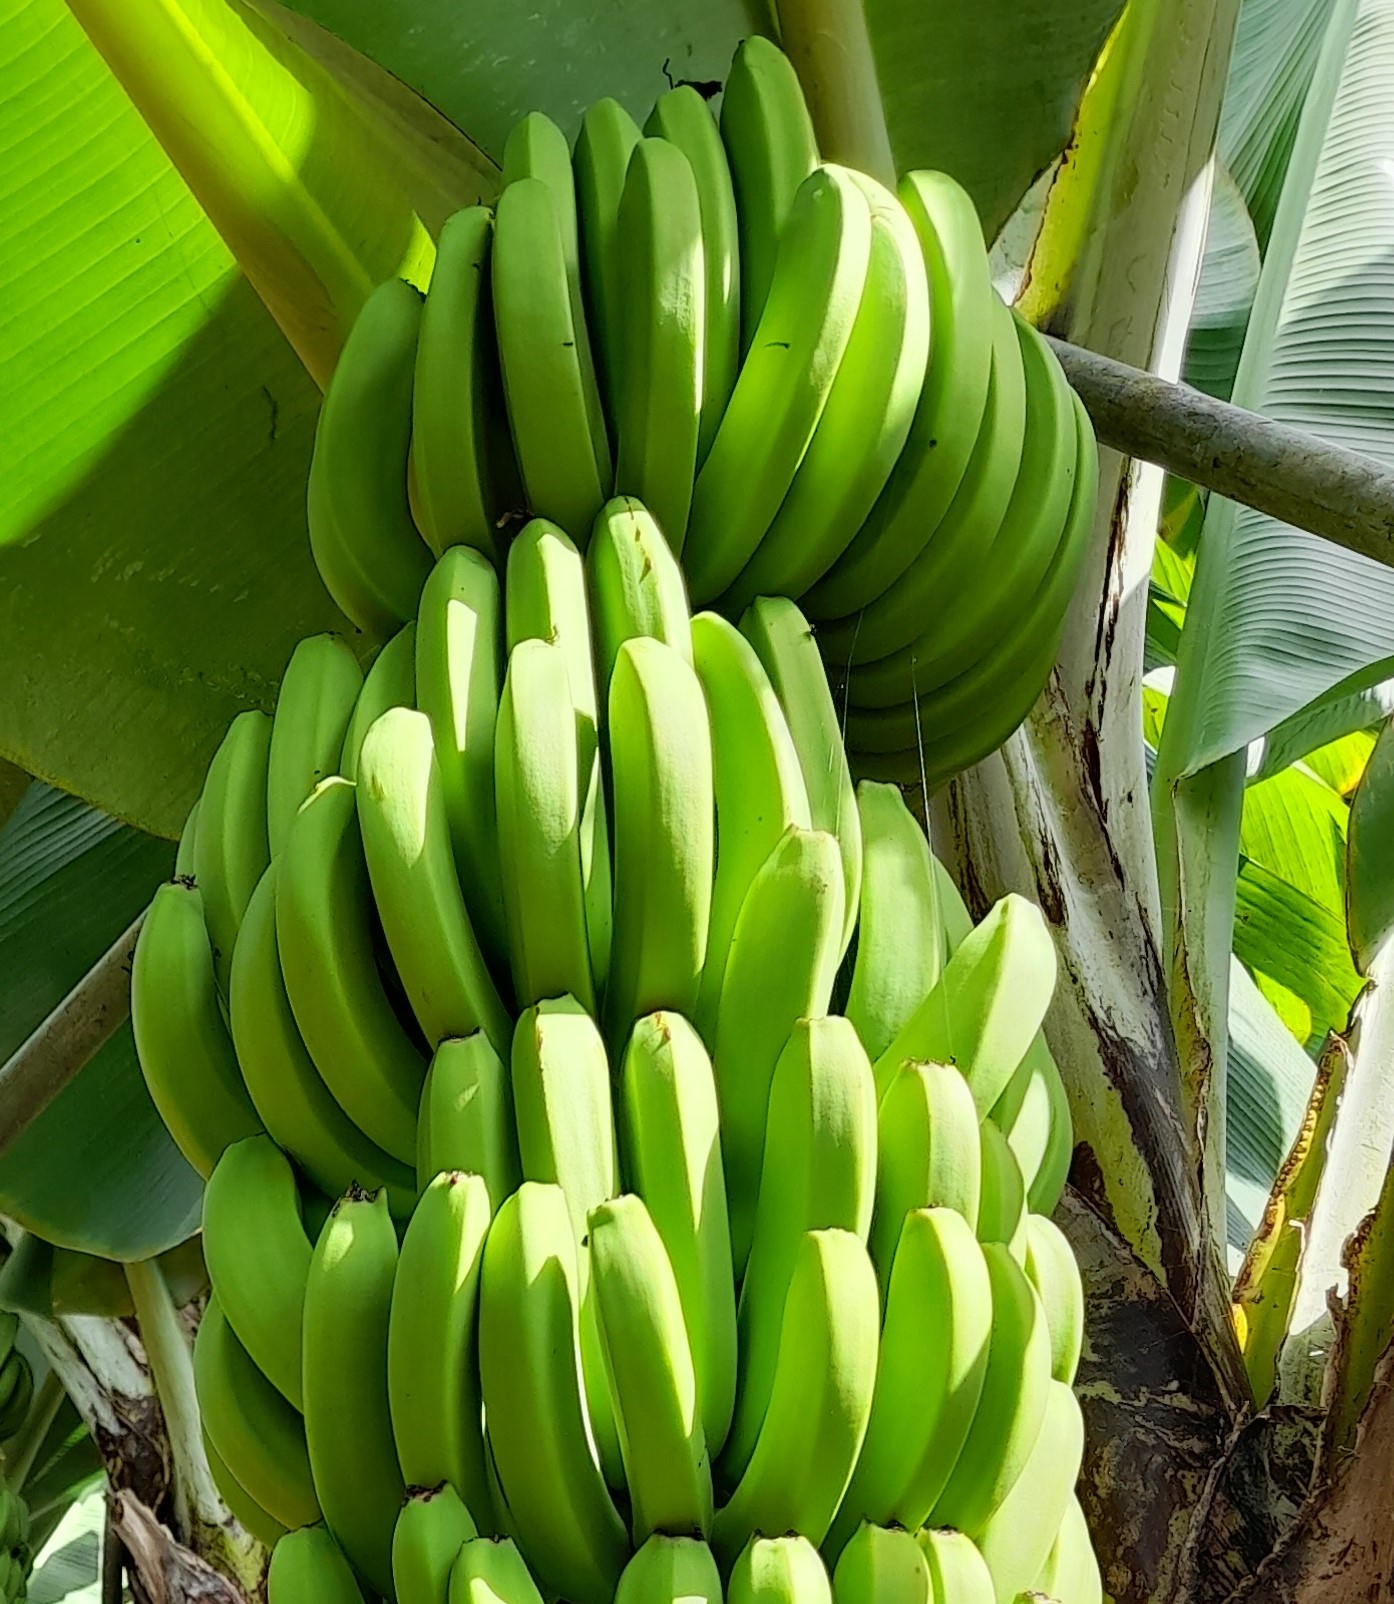
Label: Keep